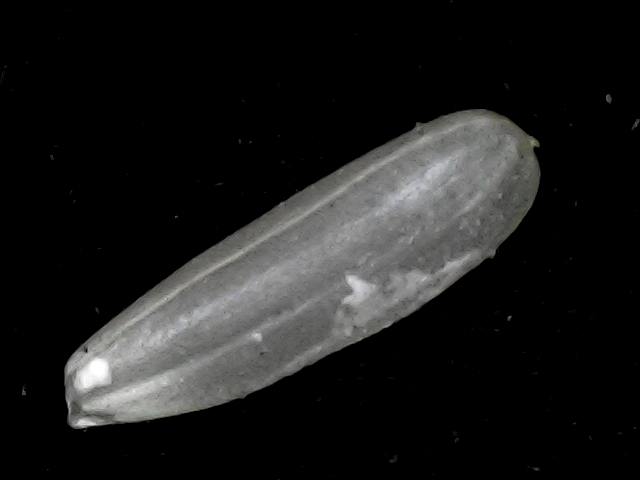
Rice variety: BD87